Faculté Libre de Médecines Naturelles et d'Ethnomédecine

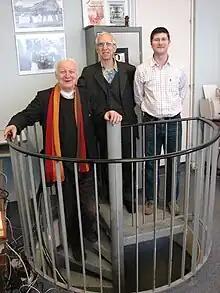
Jean-Pierre Willem (left), Jean-Claude Rodet (center) and Hubert Willem (right), 10 April 2008 at FLMNE in Paris.

The Faculté Libre de Médecines Naturelles et d'Ethnomédecine (FLMNE) is a professional training organization, based in Paris (France) founded by Jean-Pierre Willem in 1987. It was transformed into a company in 1997. According to Hubert Willem, every true medicine should work to lose because it is aimed to give health to patients.